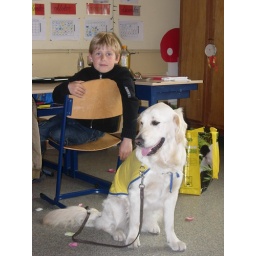
Alix is a female golden retriever and a service dog in training. Picture taken by her foster family.